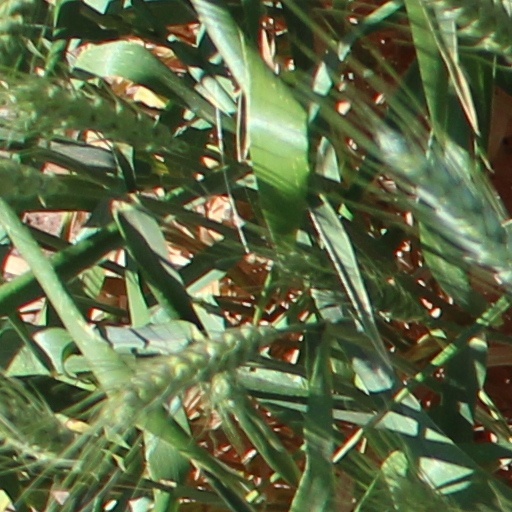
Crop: wheat